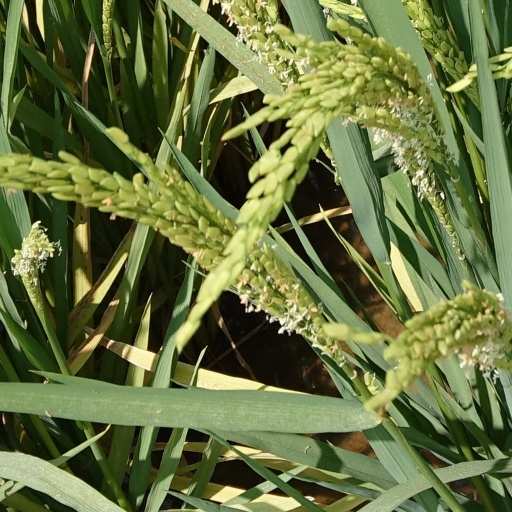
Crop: rice